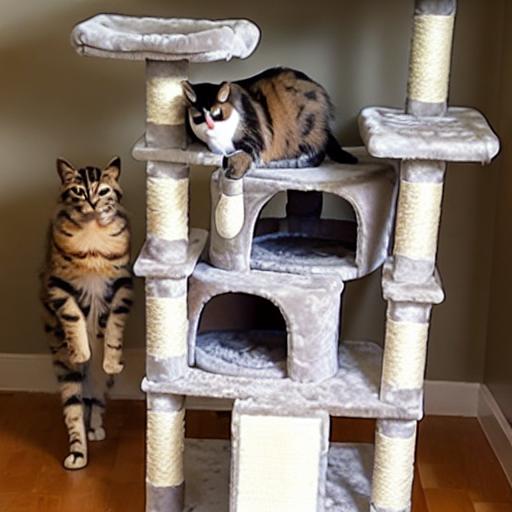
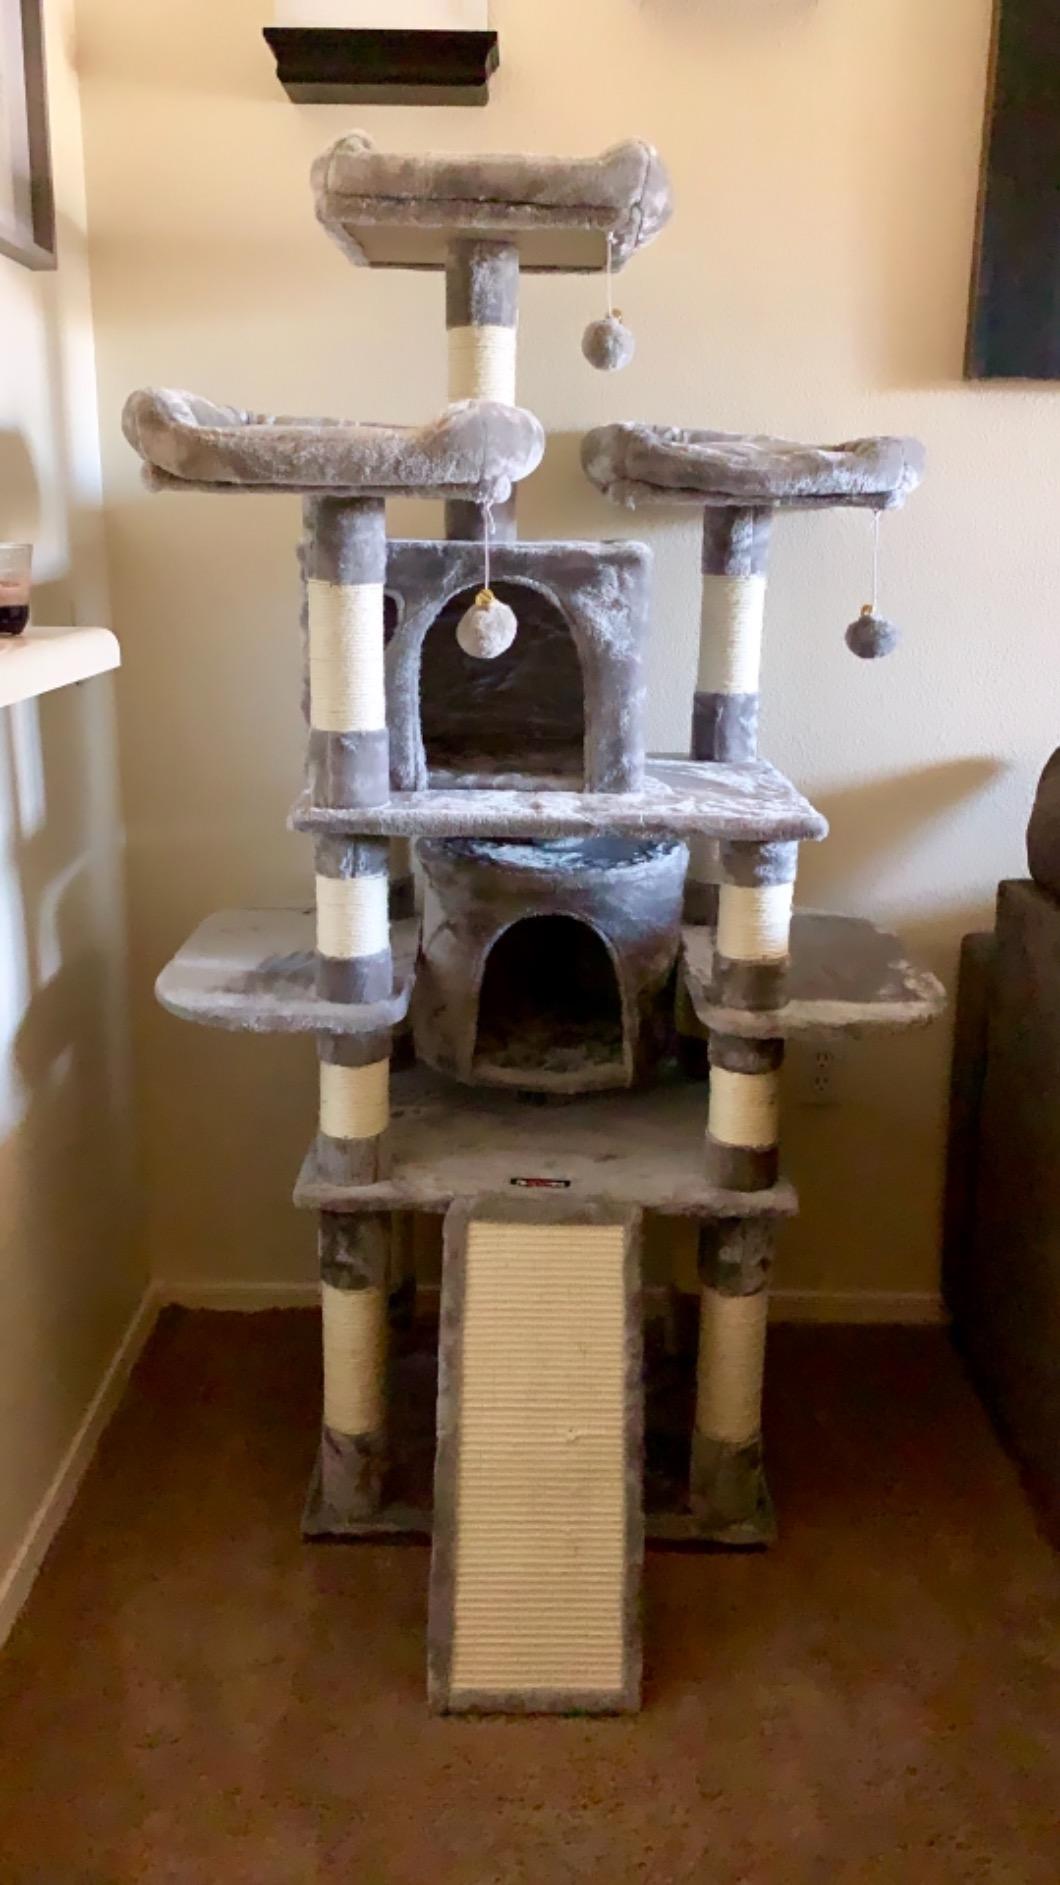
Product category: items_cat tree
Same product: no